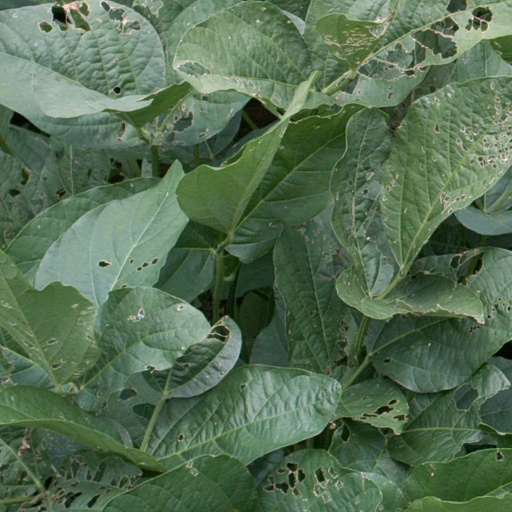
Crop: soybean